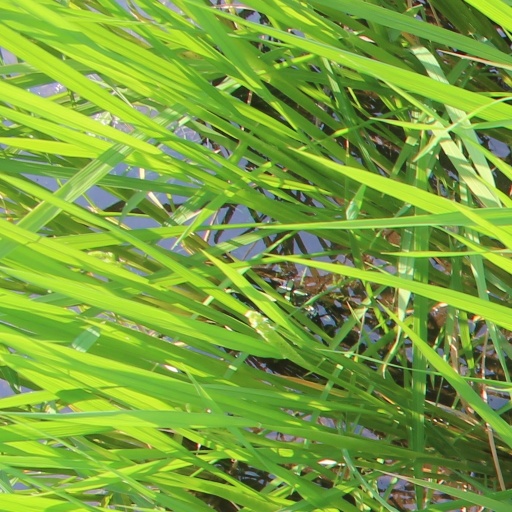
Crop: rice